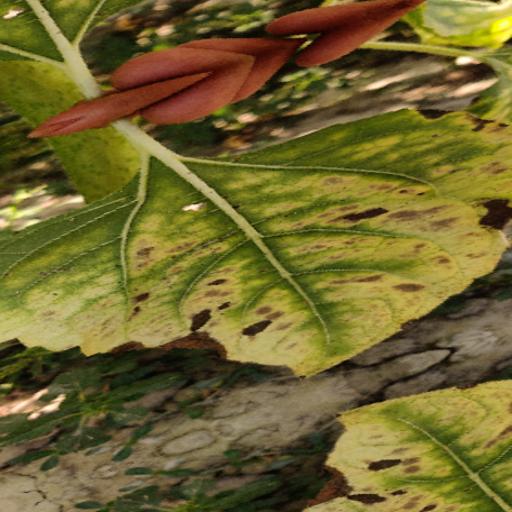
Label: Downy_mildew